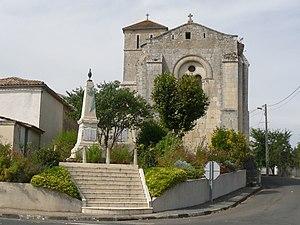
Eglise et monument aux morts de St-Georges-des-Agoûts, Charente-Maritime, France
Les églises de la Charente-Maritime présentent une grande diversité, d'une commune à une autre, et se distinguent par des styles et des périodes de construction différentes. De nombreux édifices témoignent cependant de l'épanouissement, aux XIᵉ et XIIᵉ siècles d'une forme d'art roman spécifique, appelée art roman saintongeais, caractérisée par une simplicité des formes et un décor sculpté, souvent très riche.
Cet article recense une partie des monuments historiques de la Charente-Maritime, en France.